Describe the emotion expressed in this image:  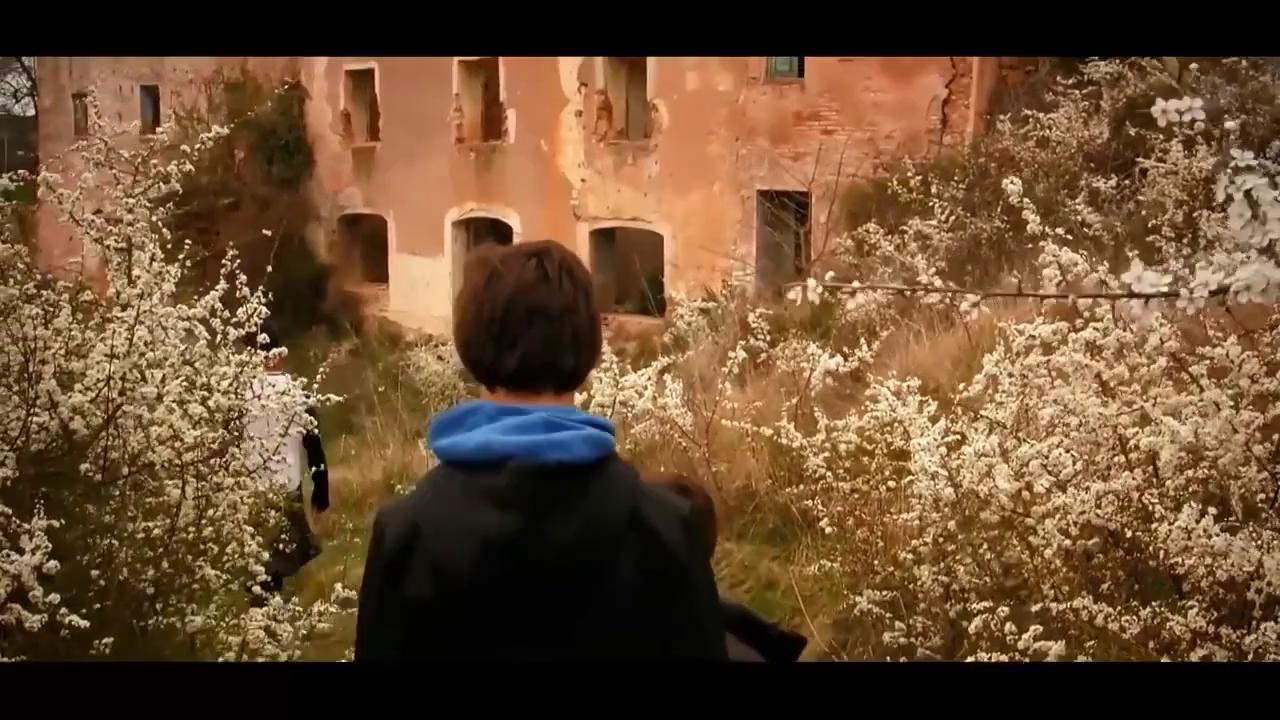
This person displays Pain, valence and arousal with low intensity.